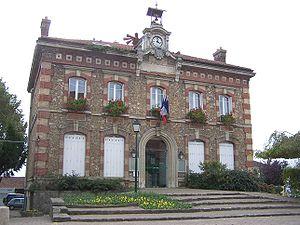
Noisy-le-Roi est une commune française située dans le département des Yvelines en région Île-de-France.